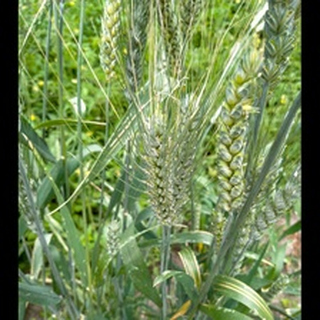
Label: wheat_blast